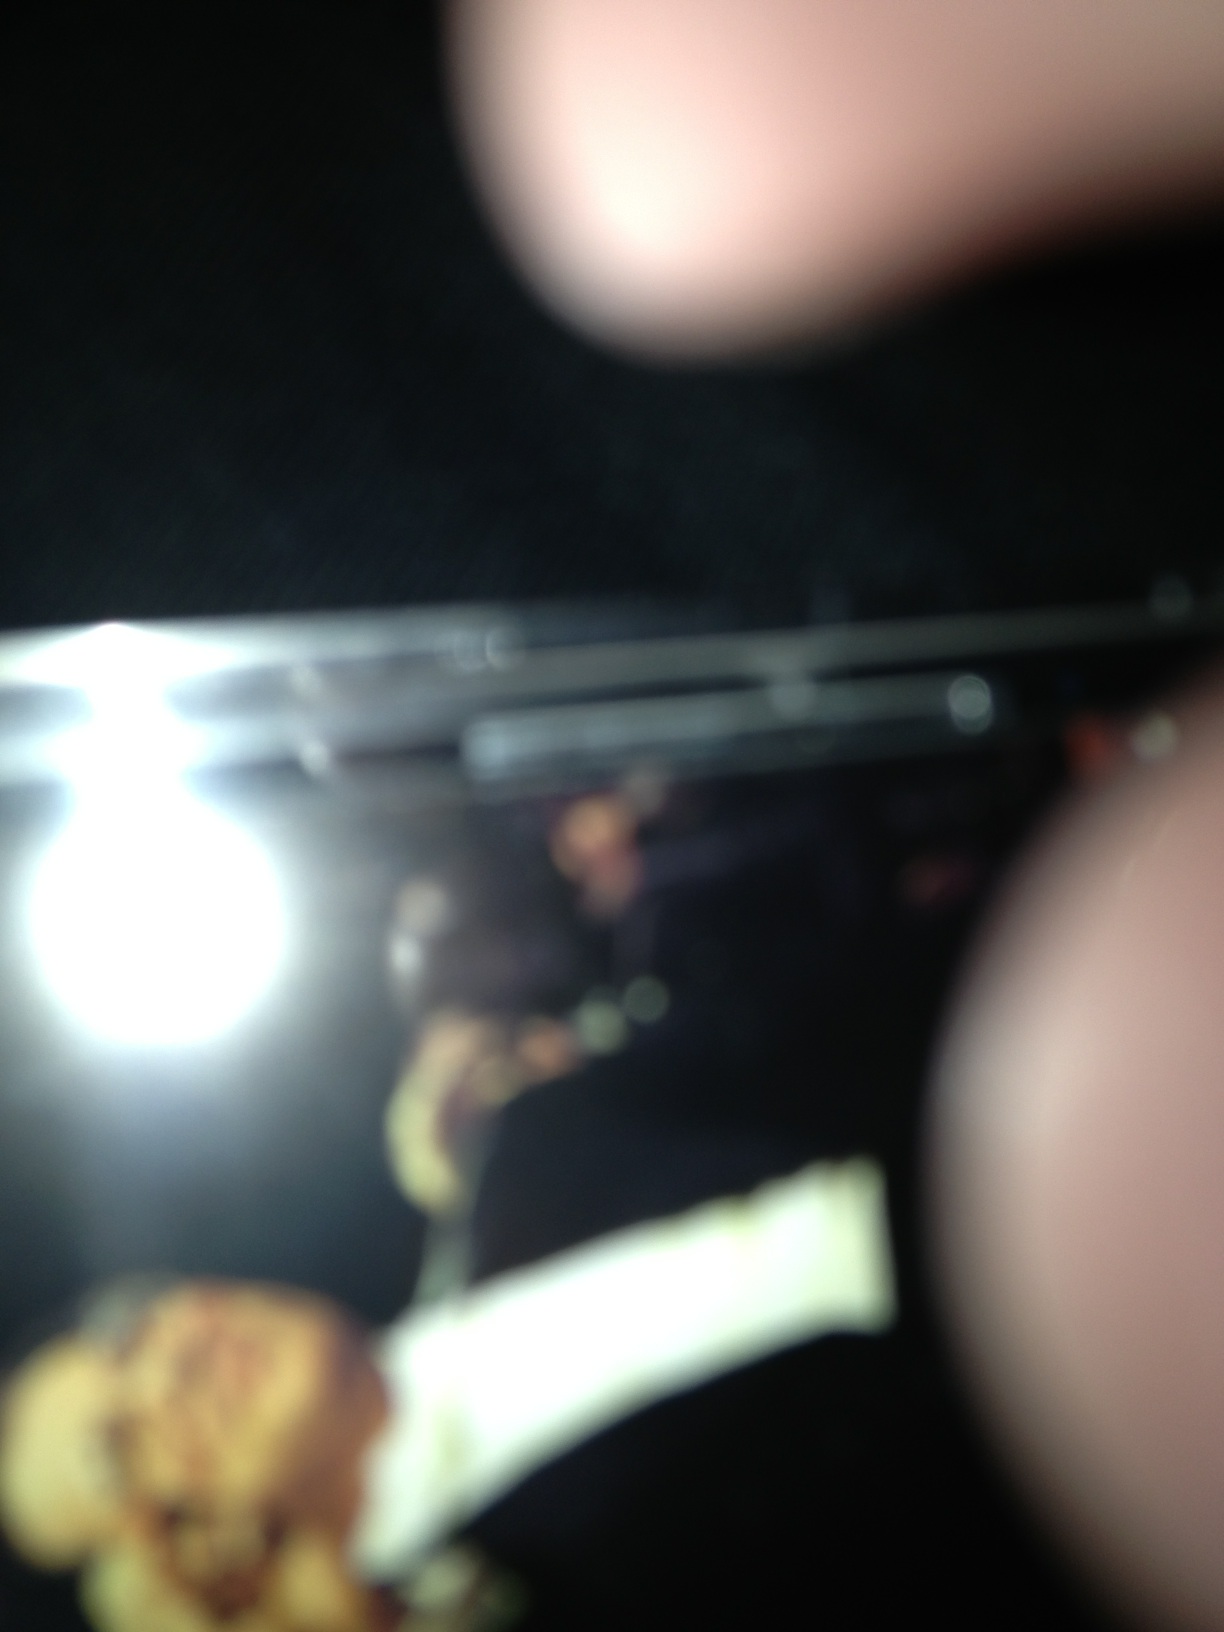Question: What is the name of this CD?
Answer: unanswerable